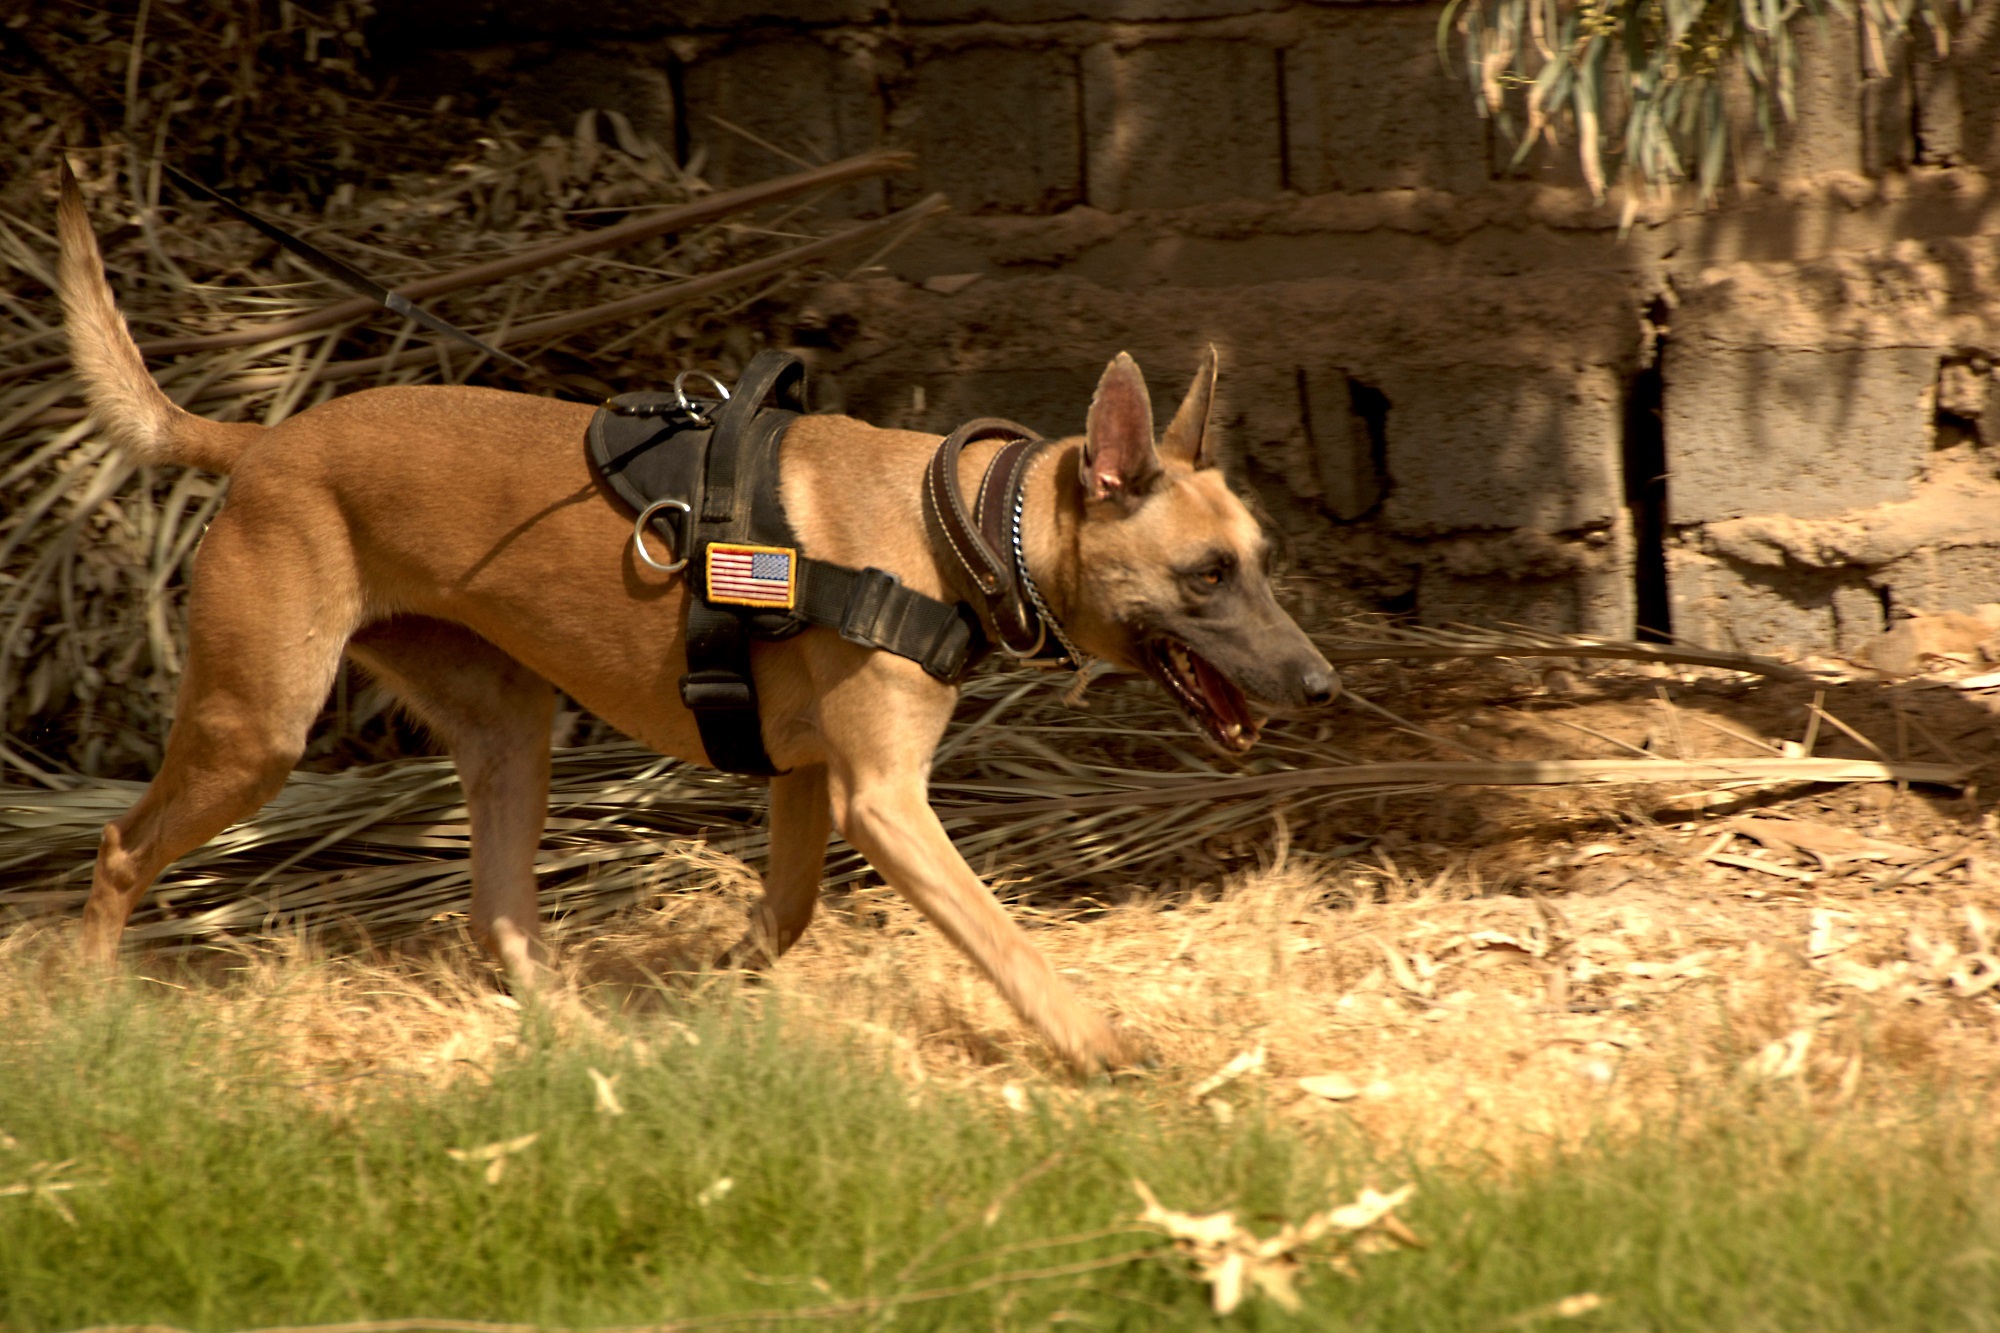
working, dog, animal, canine, mammal, german shepherd, outdoors, focus, stalking, vertebrate, guard, terrier, trained, obedient, dog like mammal, american pit bull terrier